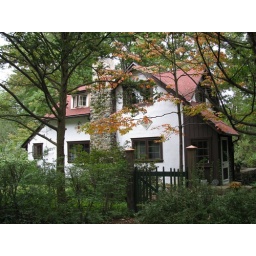
the house my grandfather grew up in - the green gate, arden de